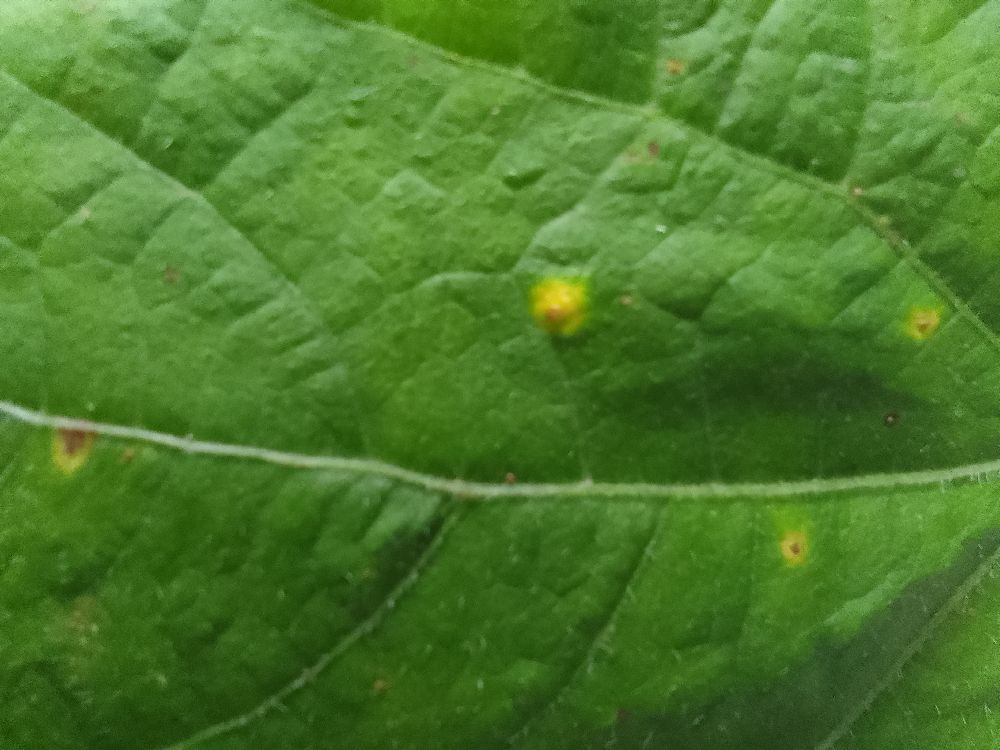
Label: rust